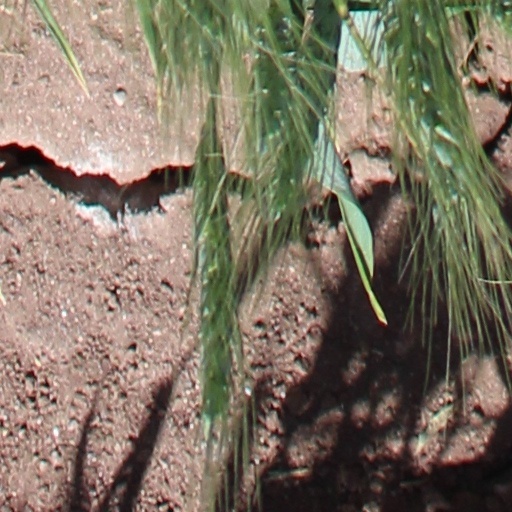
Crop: wheat